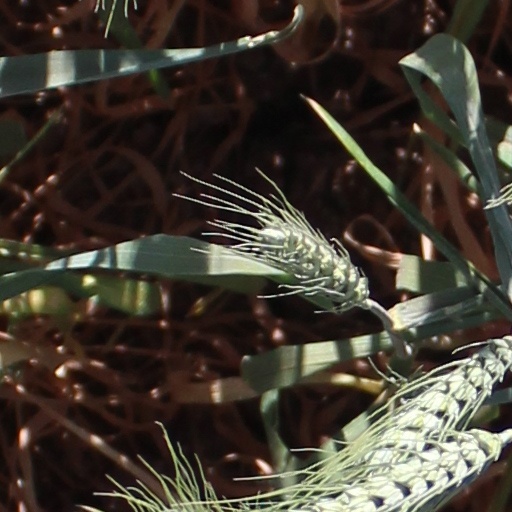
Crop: wheat